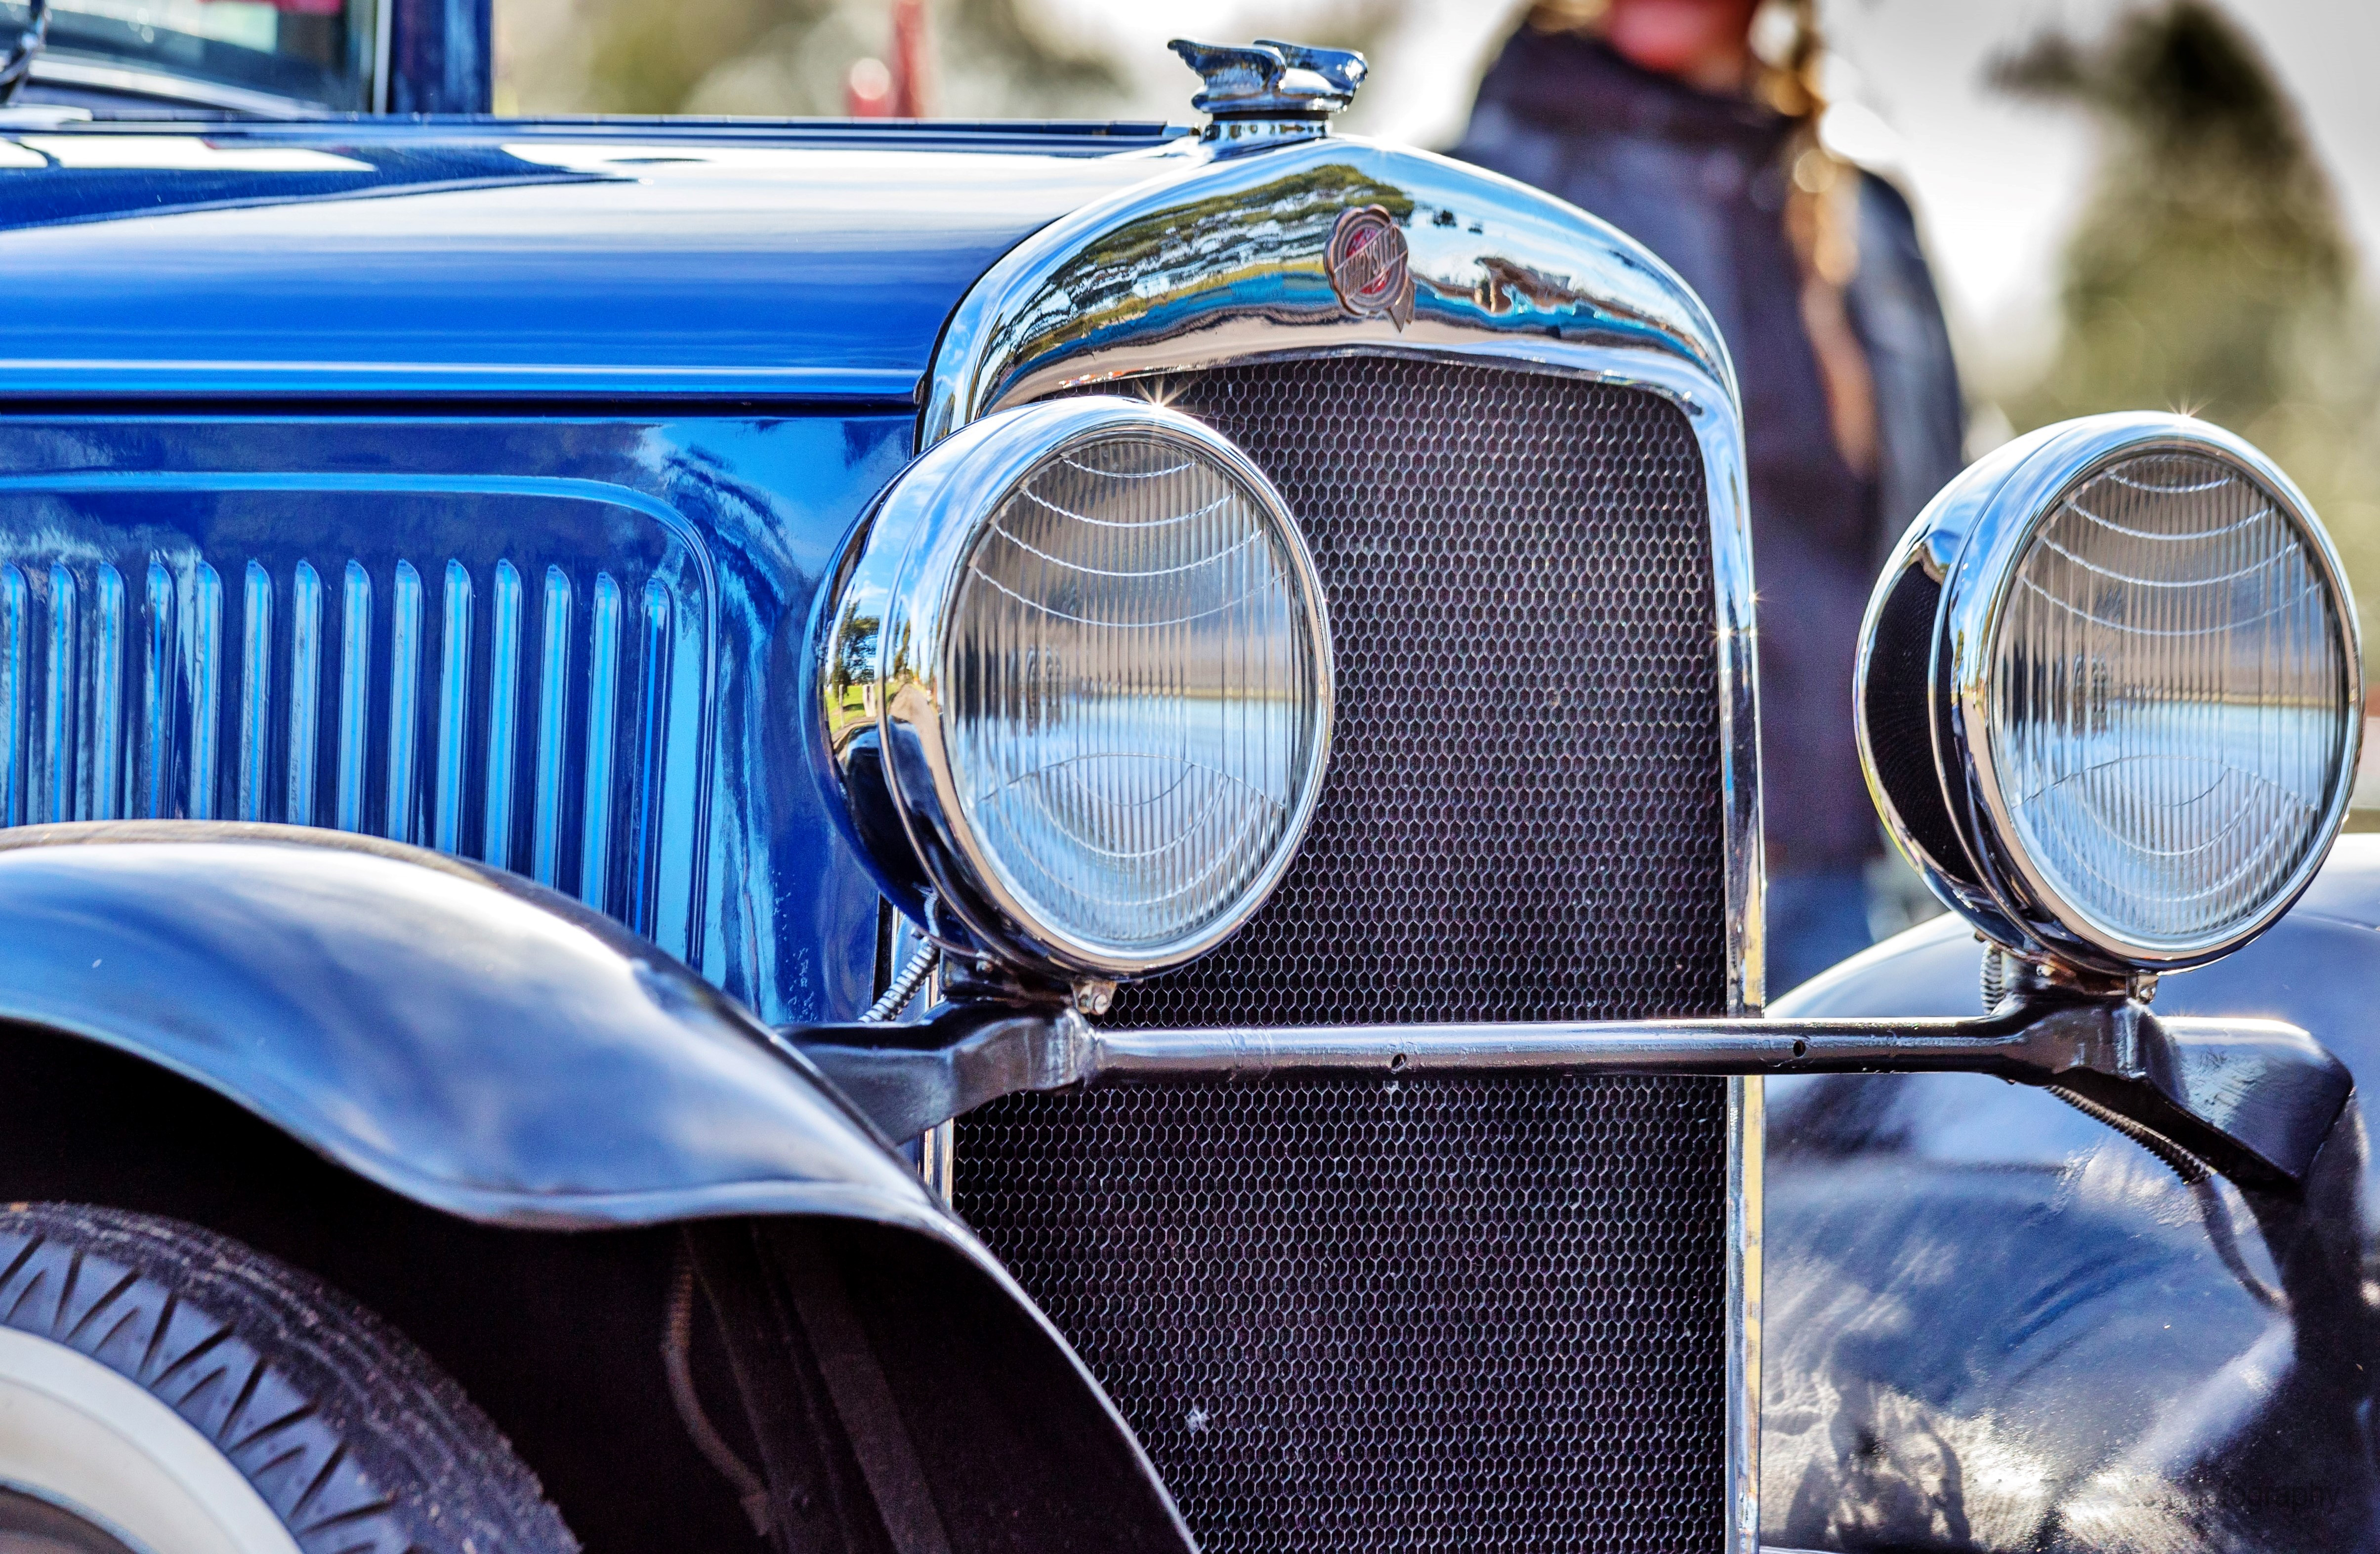
chrysler, imperial, roadster, sedan, car, vintage, motor vehicle, antique car, vintage car, vehicle, automotive design, classic, automotive exterior, headlamp, automotive lighting, classic car